Erchie, Maiori

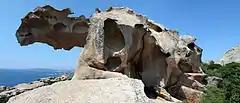
Capo d'Orso (Bear's Cape)

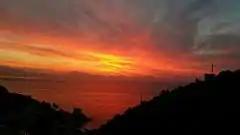
Sunrise over the sea at Erchie

Erchie is an Italian village and hamlet of the municipality of Maiori in the Province of Salerno, Campania. It is part of the Amalfi Coast and its population is 83.